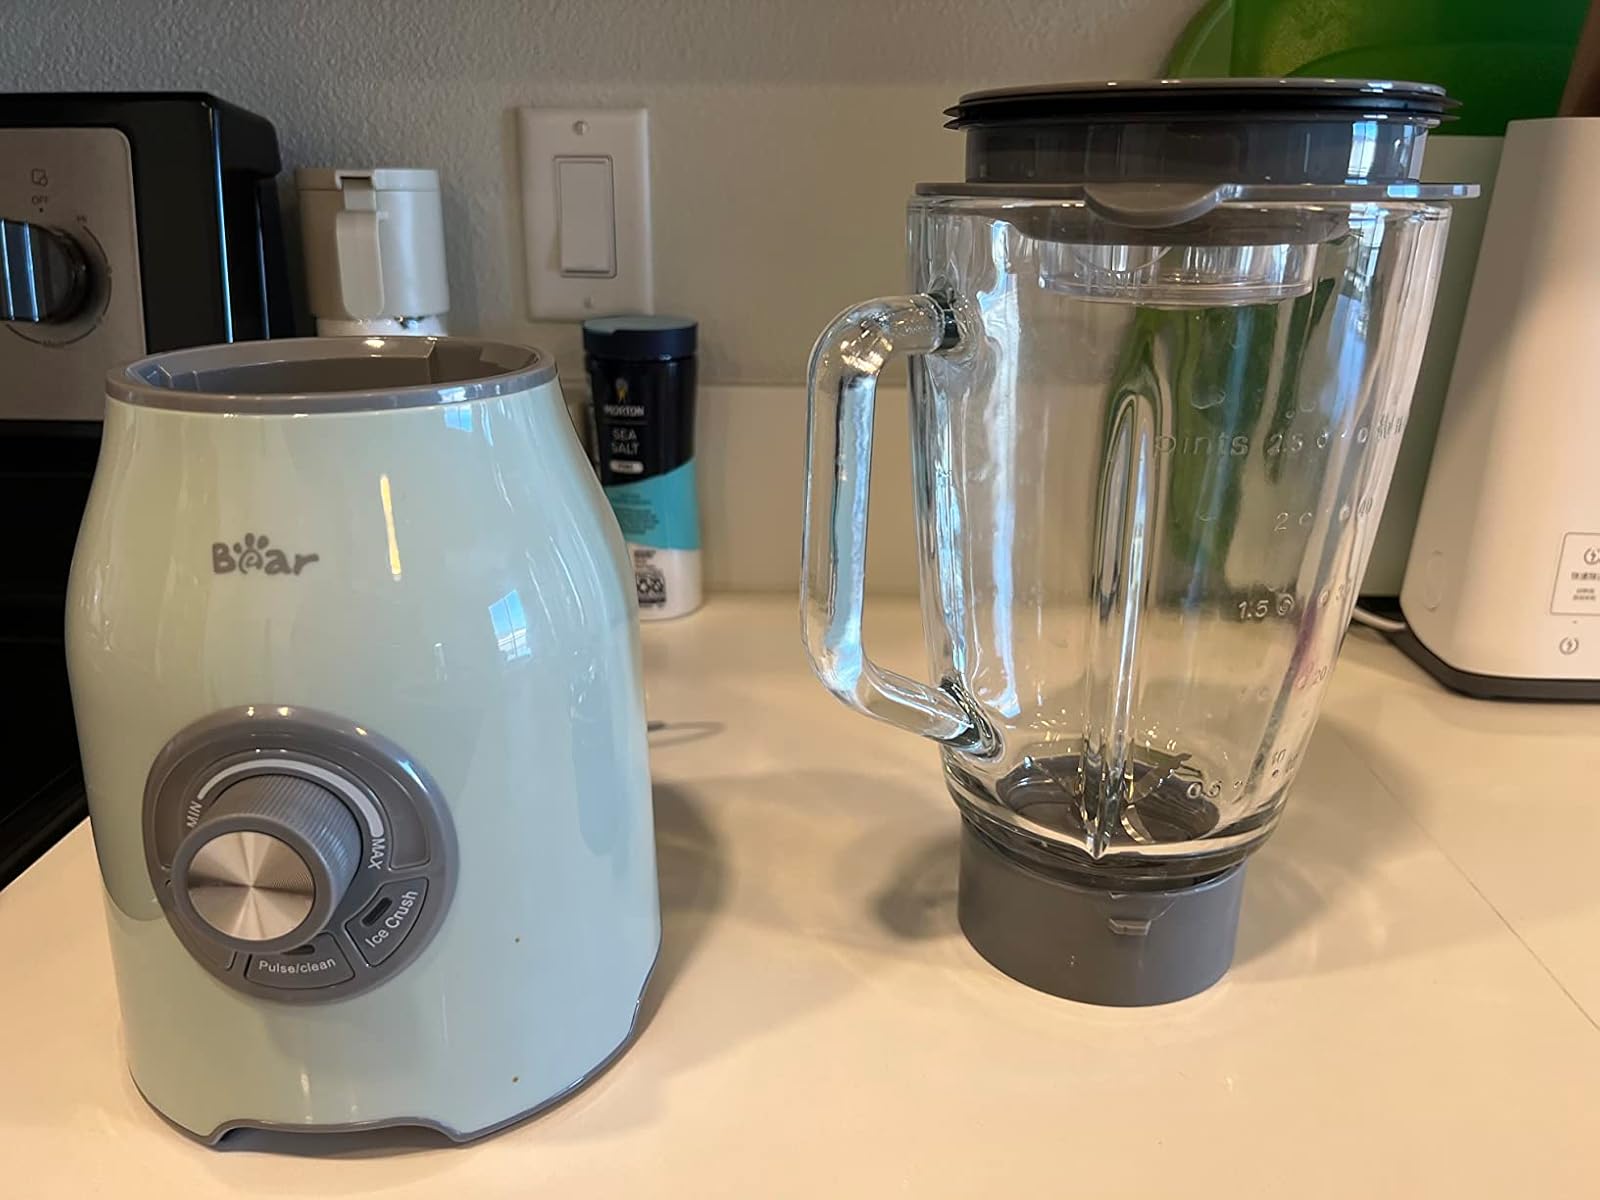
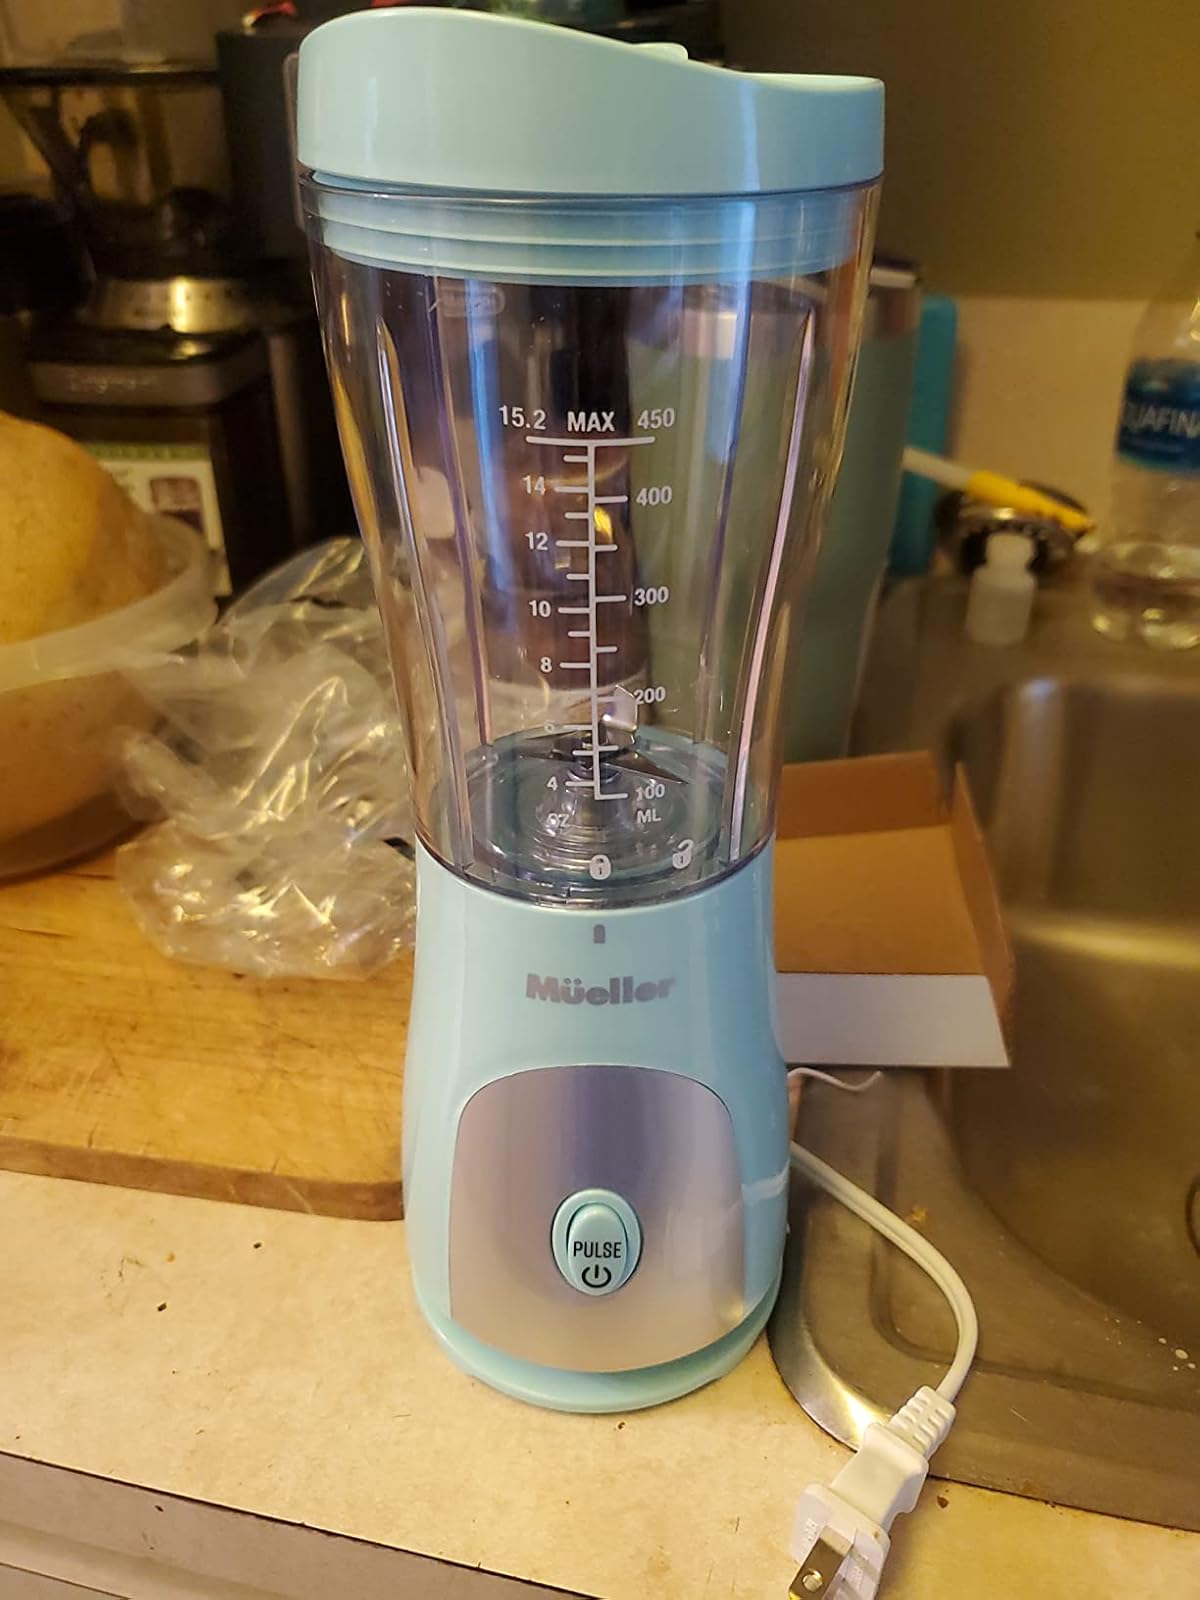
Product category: items_blender
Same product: no